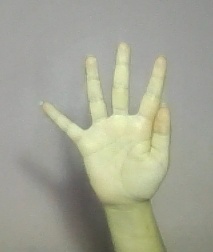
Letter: sheen